Chapel Perilous

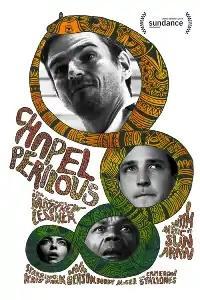
Film poster

Chapel Perilous is a 2013 comedy fantasy short film, directed by Matthew Lessner. The film had its premiere at the 2013 Stockholm International Film Festival on November 7, 2013. The film was screened at the 2014 Sundance Film Festival on January 17, 2014, where it won the "Audience Award".